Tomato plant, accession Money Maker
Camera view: vertical (180 deg); turntable rotation: 0 degrees
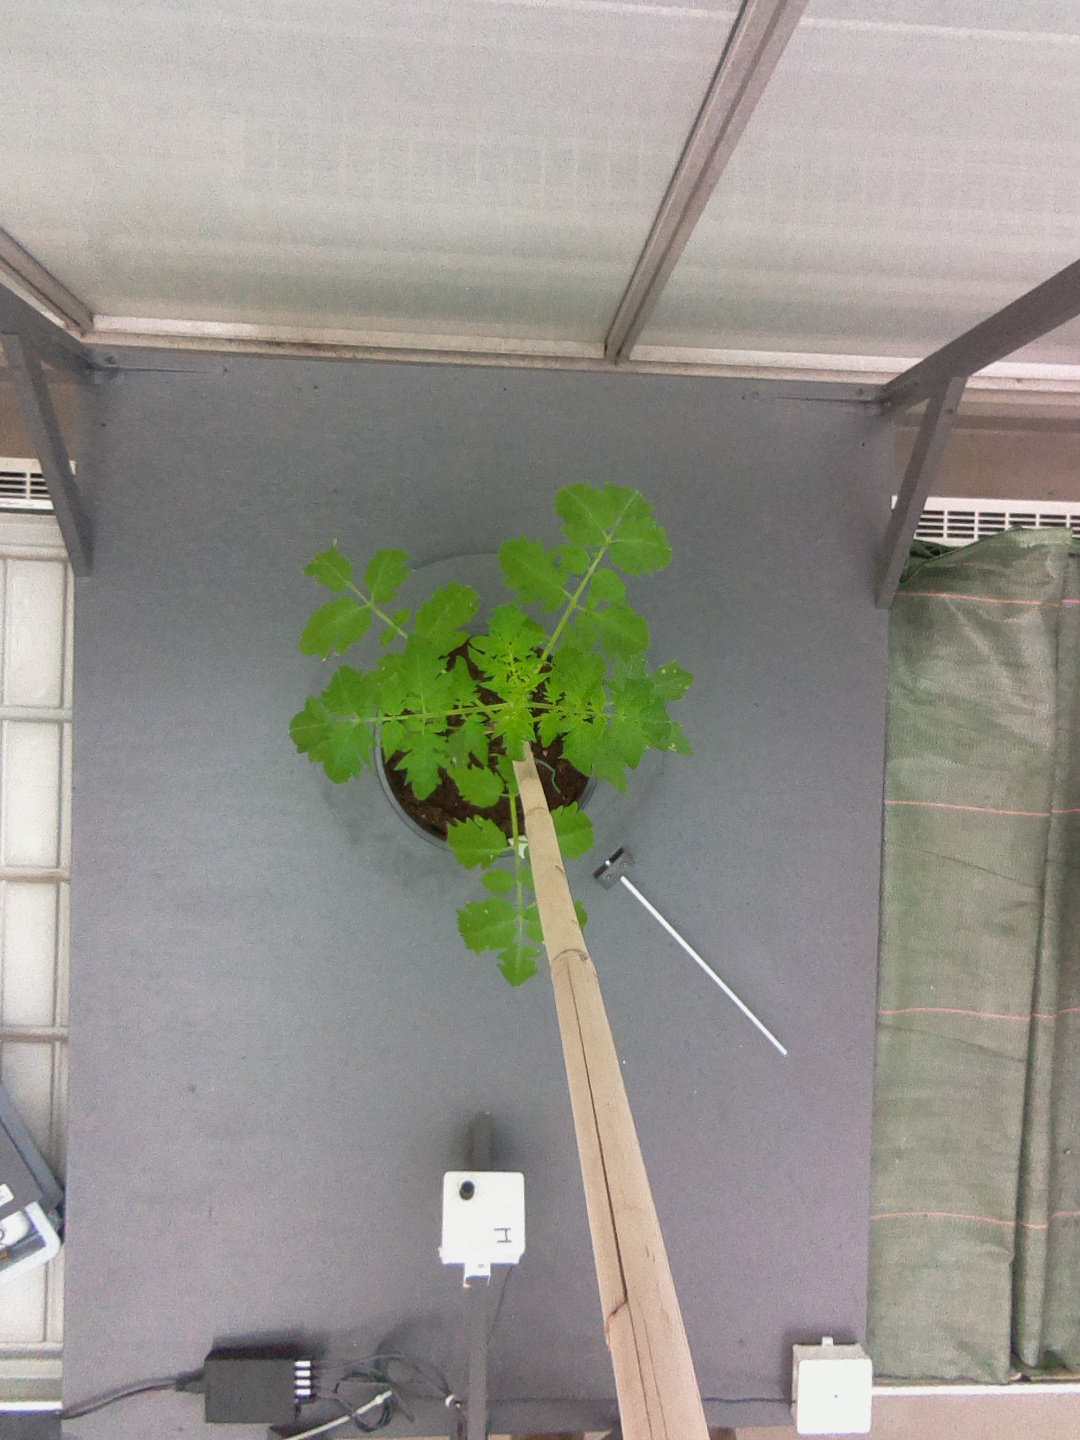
BBCH growth stage 13: 6 of true leaves visible